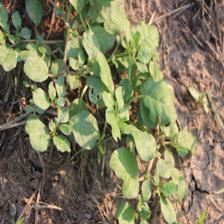
Label: BroadLeafWeed